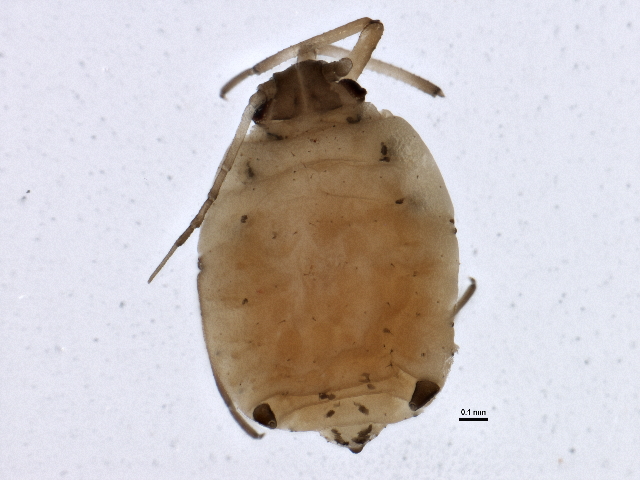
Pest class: cabbage_aphid